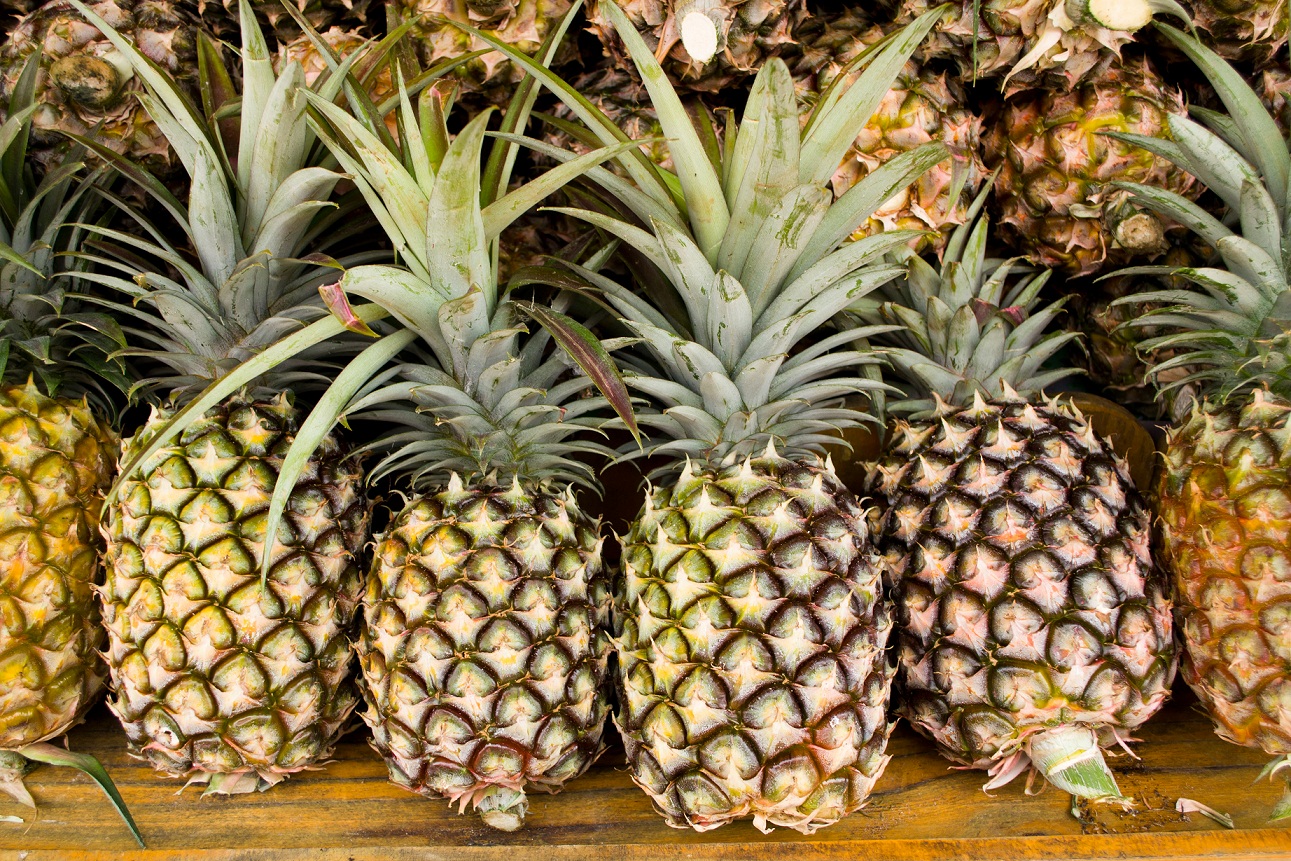
Label: Pineapple